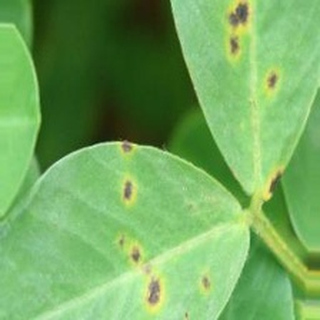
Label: groundnut_early_leaf_spot